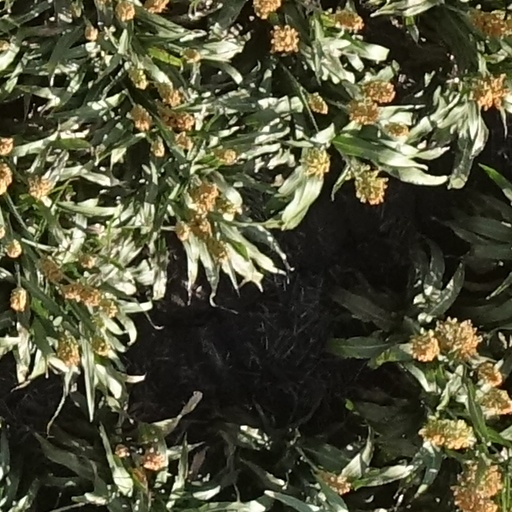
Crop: sorghum